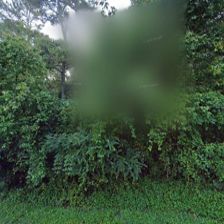
Label: streetView